History of Vietnamese Americans in Houston

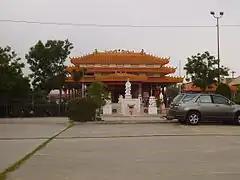
Texas Guandi Temple

The first wave of immigrants was mostly Catholic, but the subsequent waves were mostly Buddhist.